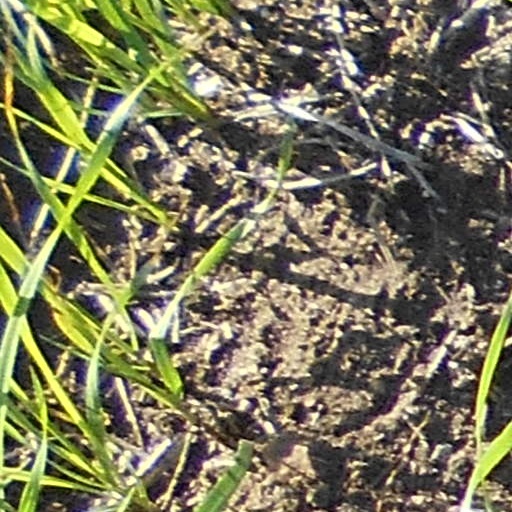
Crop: wheat